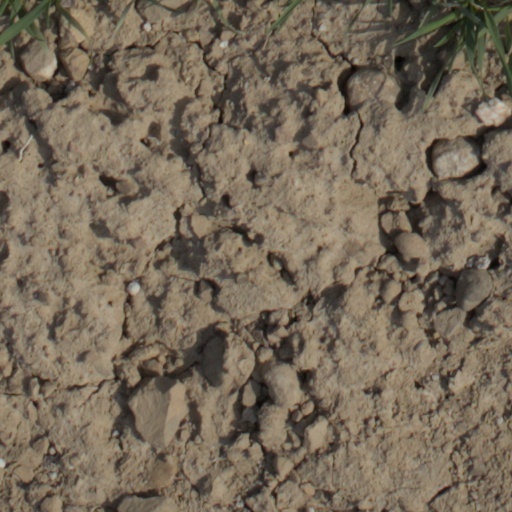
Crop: wheat